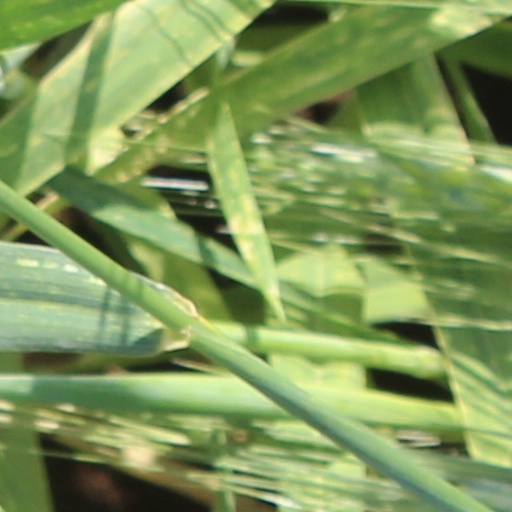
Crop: wheat